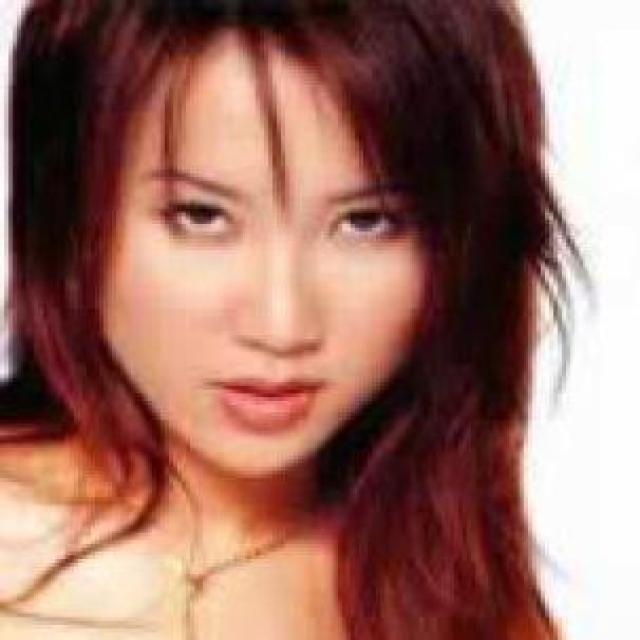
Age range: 21-44